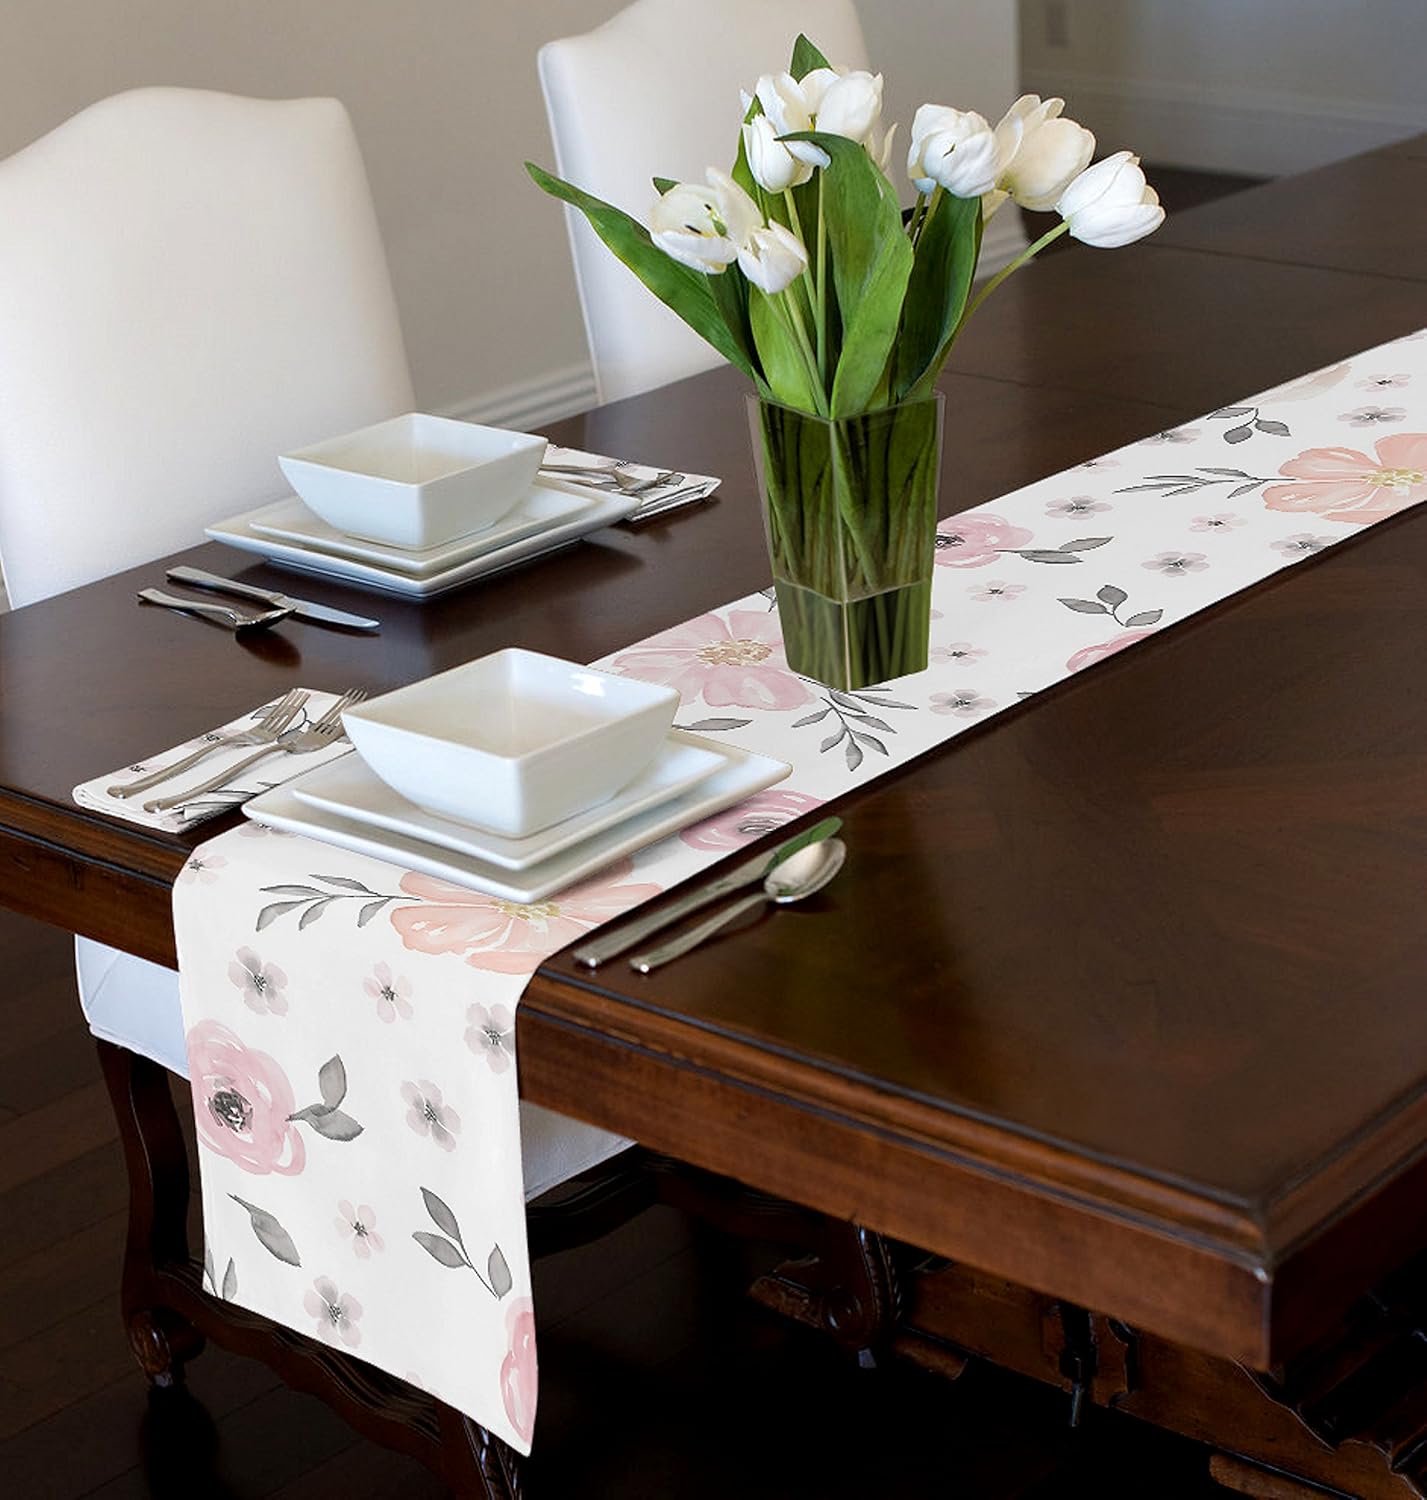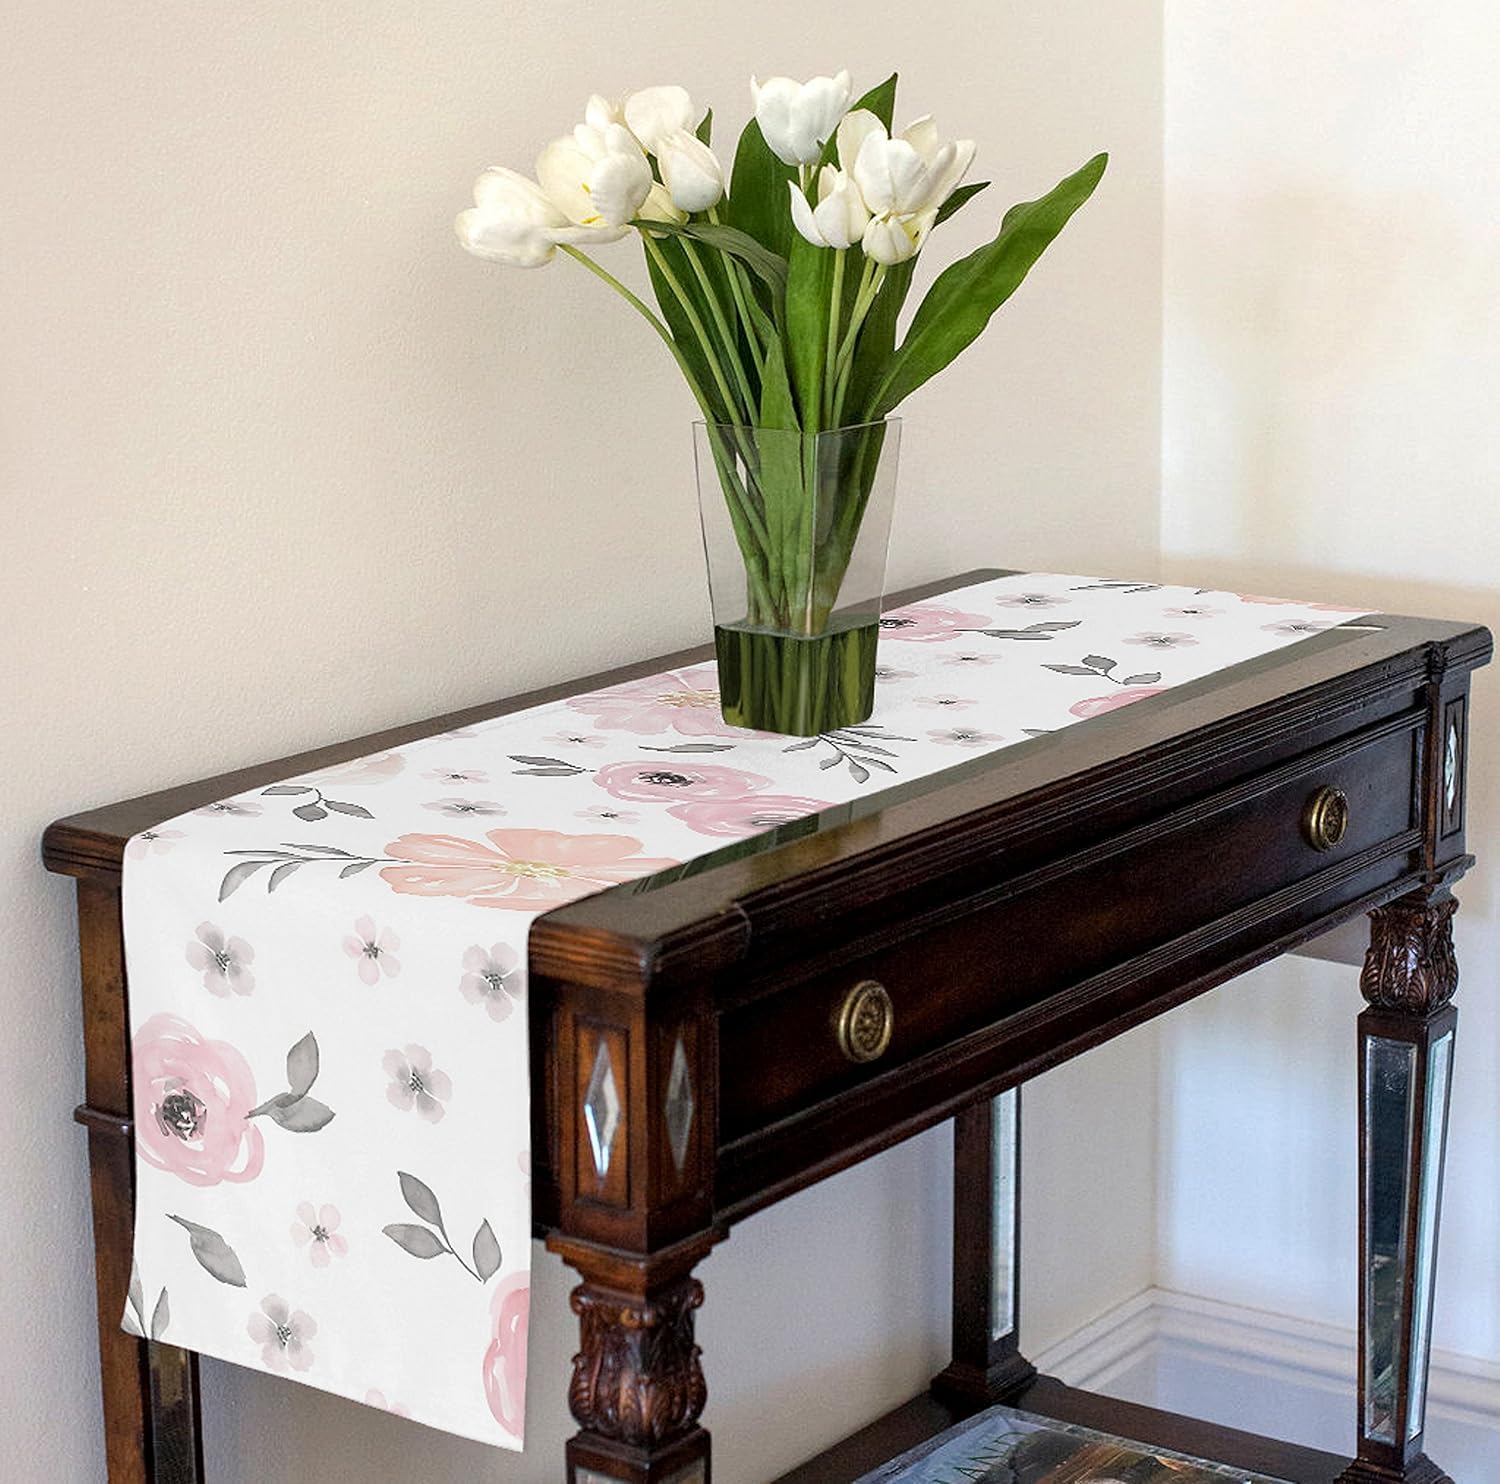
A LuxeHome Blush Pink Grey and White Shabby Chic Watercolor Rose Flower Floral Tablerunner Overlay Mat Topper Dining Room Kitchen Table Console 12”x72”
Category: Amazon Home
Set your table in style with this beautiful table runner. Now you can add a splash of fashion to any table at any time. These artistic runners use an exclusive brushed microfiber hand painted watercolor floral print pattern. This new design takes this floral theme to new heights adding style, excitement and energy to your room. These elegant runners are great for any dining table, coffee table, buffet server or console. They can be used for everyday use as well as formal parties, weddings, showers, events, holidays or any special occasion. They can be used on their own or can be paired with our extensive collection of decorative napkins, tablecloths and placemats. These runners make a great gift (Housewarming, Thank you, Mother’s Day all Holidays) for Mother, Mom, Mother -in- Law, daughter, grandmother, granddaughter, sister, wife, daughter, best friends, aunt or any special person in your life. Machine washing makes these table runners great for easy care and repeated use. Please Note: Colors may vary depending on monitor settings
Features: This artistic tablerunner uses an exclusive brushed microfiber hand painted watercolor floral print | 100% Brushed Microfiber - Fully Lined - Hemmed Edges. | 12in. x 72in. (Also available in 12in. x 90in.) | Machine washable. Iron Lowest Setting | Perfect for Parties, Baby Showers, Holidays, Events, Weddings